Ballets Russes

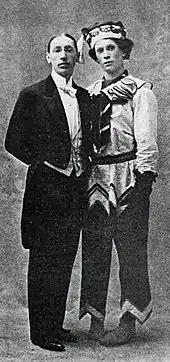
Igor Stravinsky with Vaslav Nijinsky in costume for "Petrushka"

Vaslav Nijinsky had attended the Imperial Ballet School, St. Petersburg since the age of eight. He graduated in 1907 and joined the Imperial Ballet where he immediately began to take starring roles. Diaghilev invited him to join the Ballets Russes for its first Paris season.